Pontoon bridge

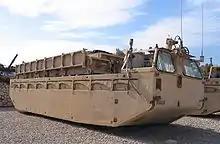
EWK-Gillois amphibious bridging vehicle

Donald Bailey invented the Bailey bridge, which was made up of modular, pre-fabricated steel trusses capable of carrying up to over spans up to . While typically constructed point-to-point over piers, they could be supported by pontoons as well.